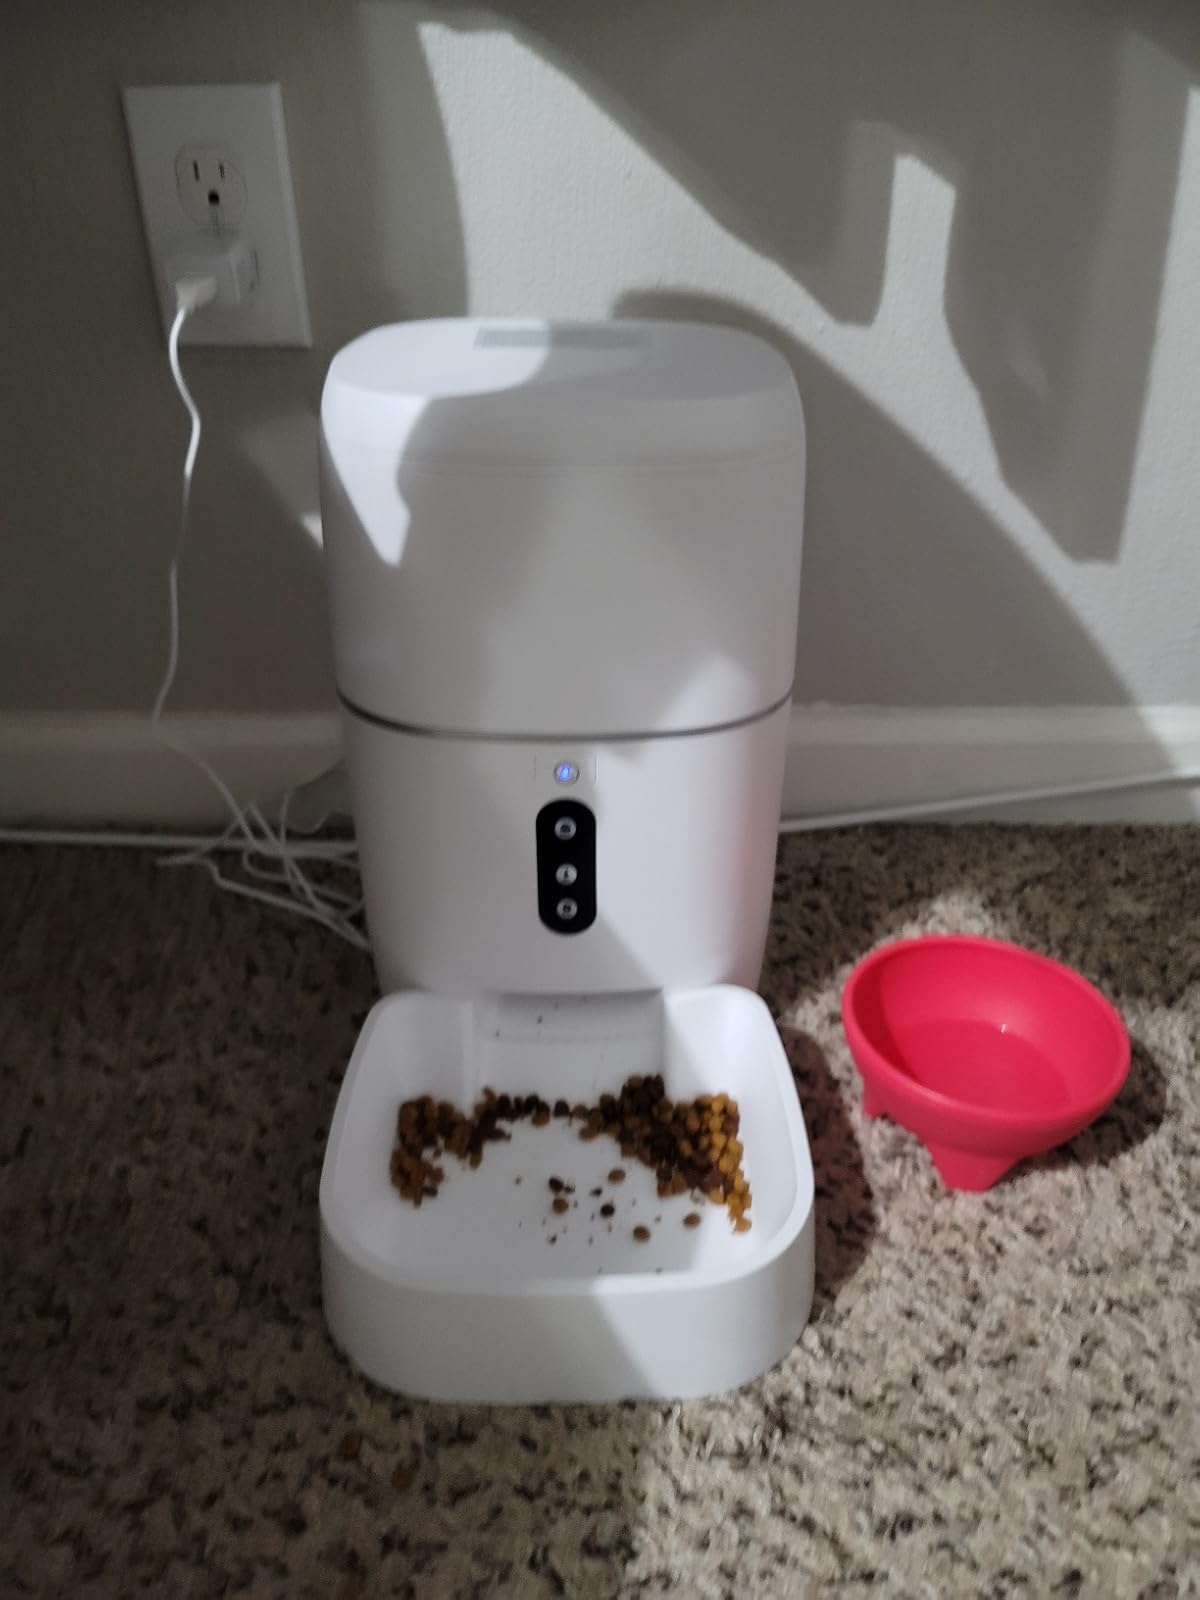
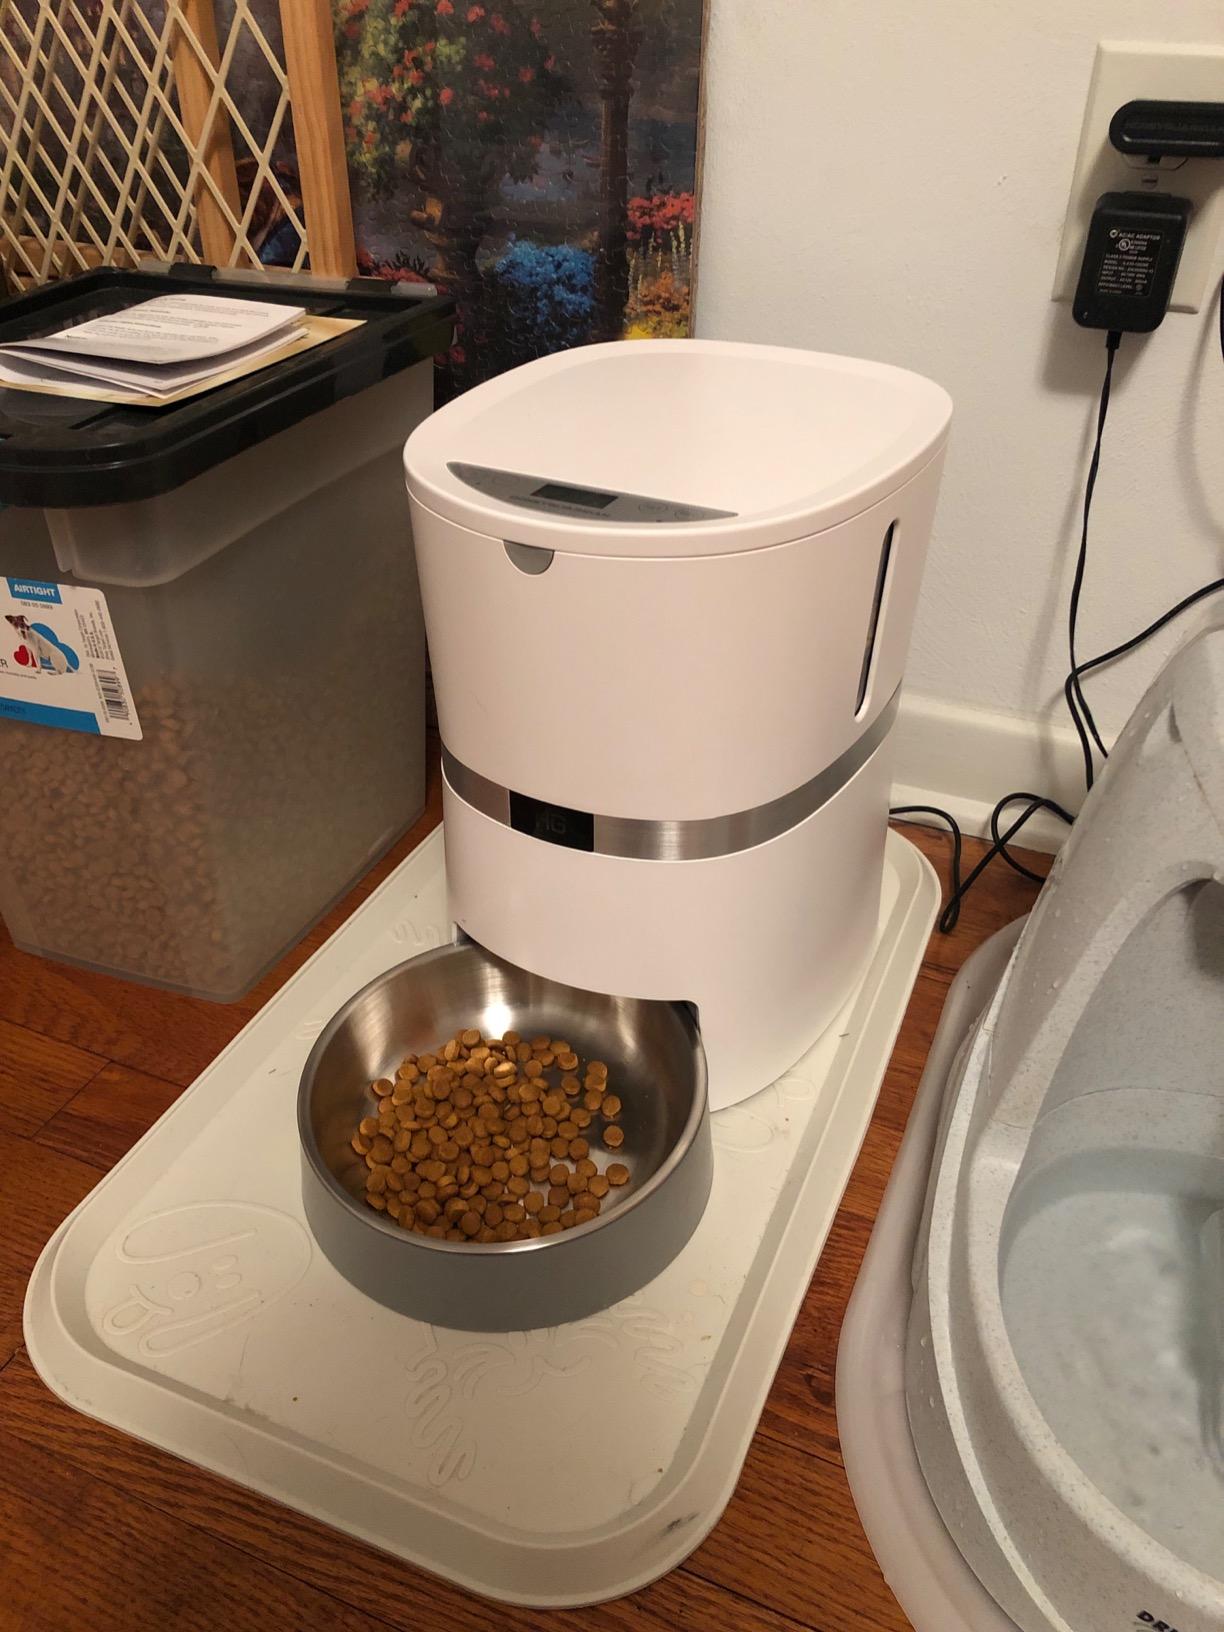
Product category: items_feeder
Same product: no